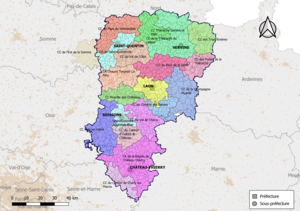
Carte des intercommunalités du département de l'Aisne, France. Composition au 1er janvier 2019.
Au 1ᵉʳ janvier 2020, le département de l'Aisne compte 19 intercommunalités à fiscalité propre dont le siège est dans le département. Une commune fait partie d'une intercommunalité dont le siège est situé dans la Somme.